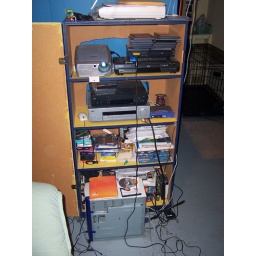
A mess of wires and electronics in an old pressboard cabinet my sister used to put her clothes in.